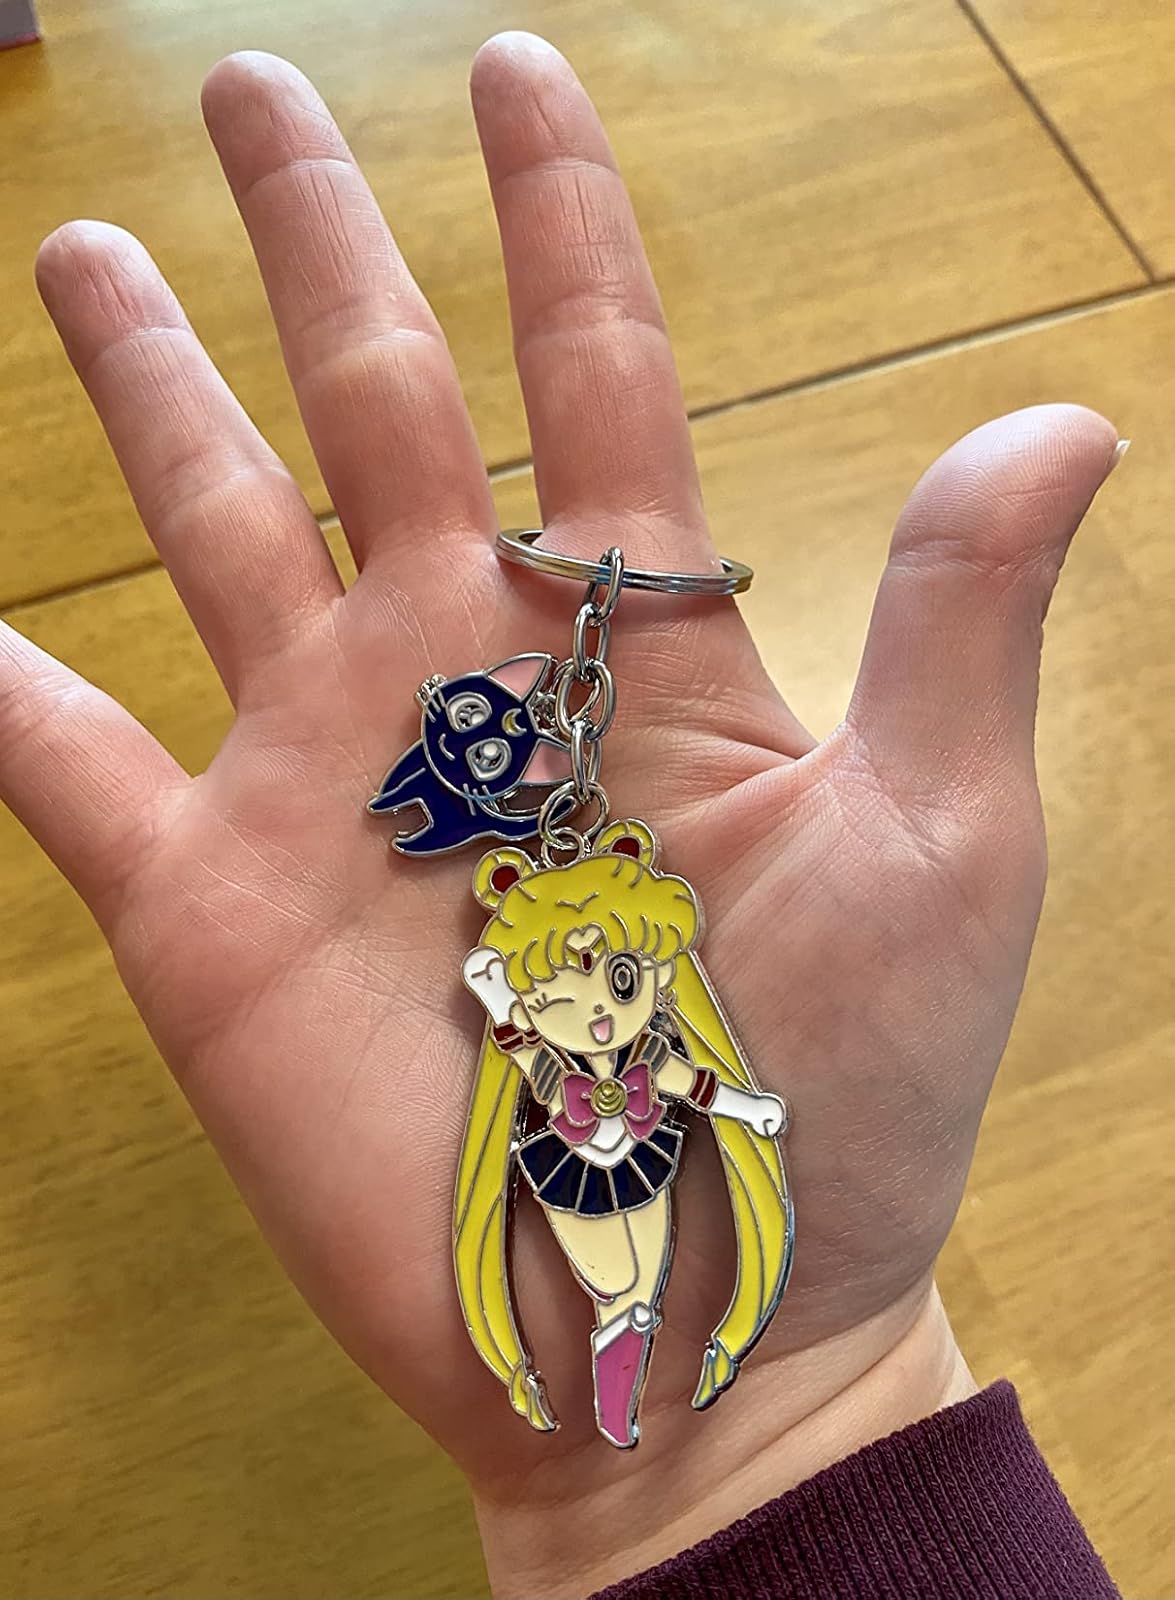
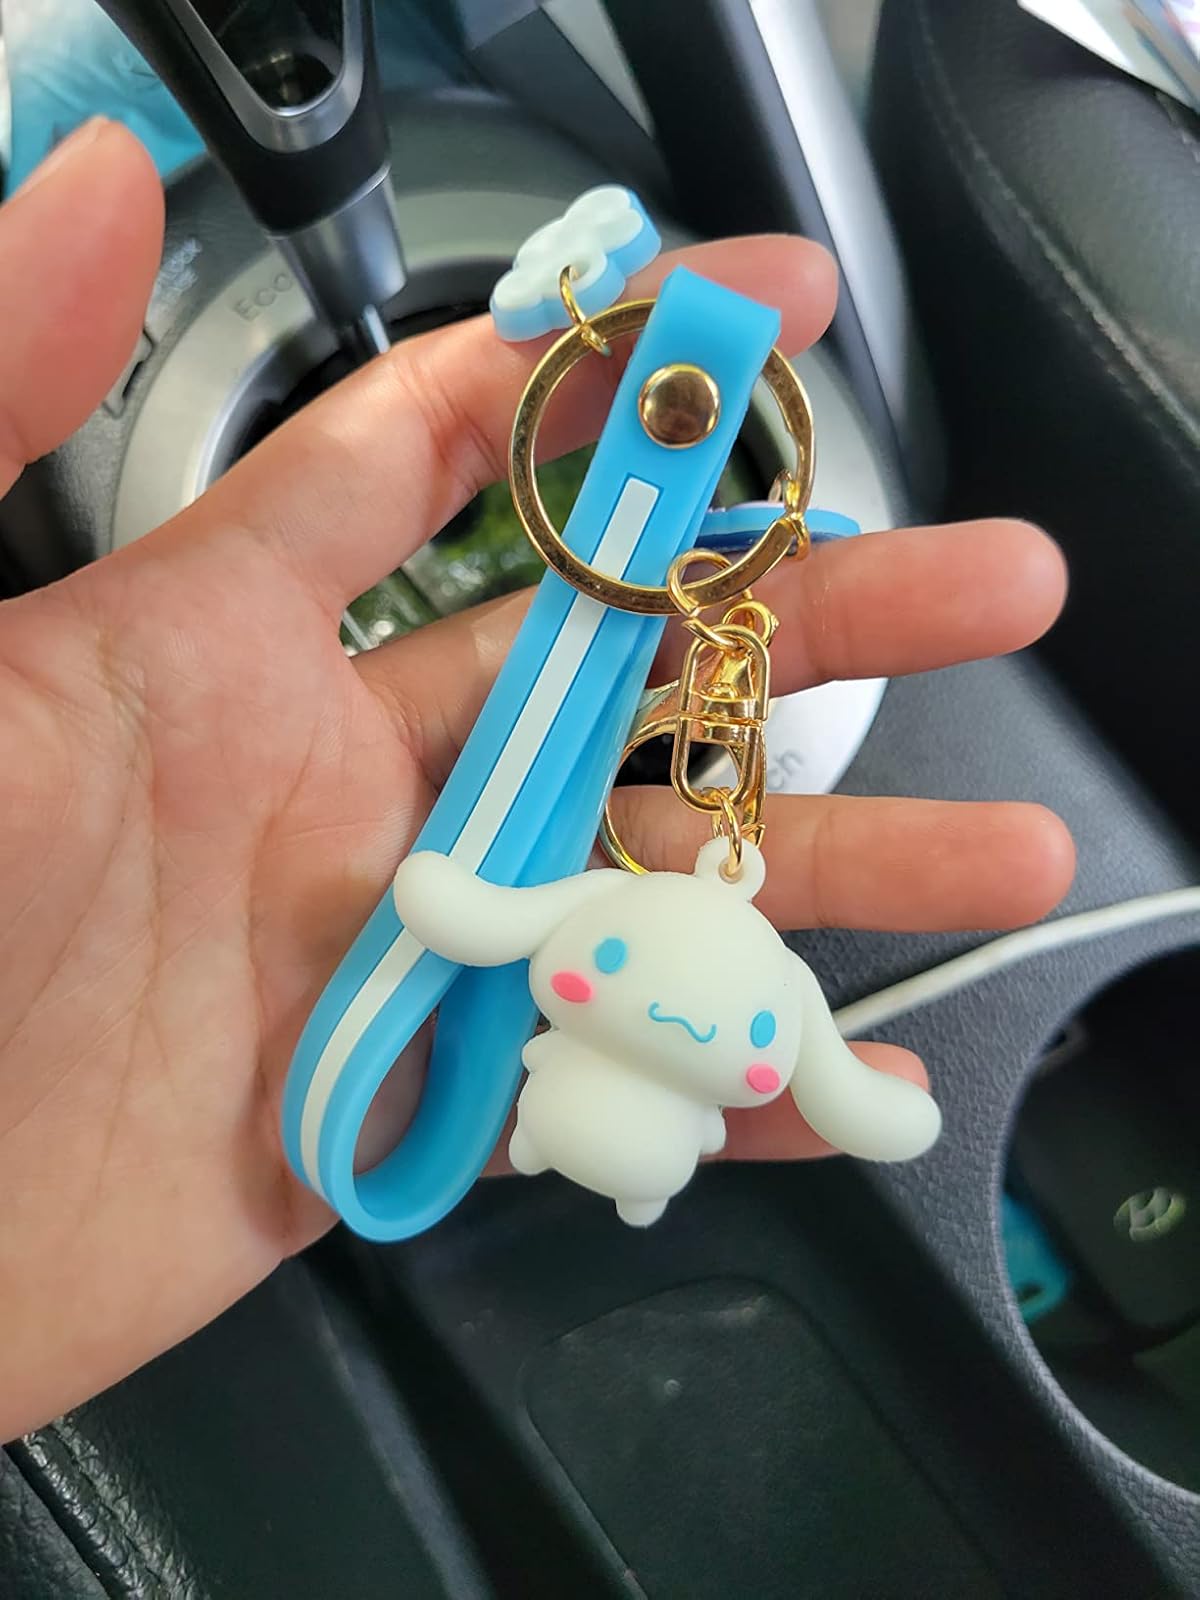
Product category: accessories_keychain
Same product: no